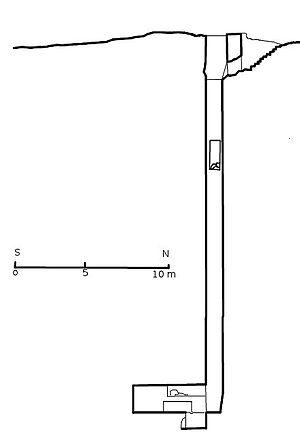
Hétep-Hérès Iʳᵉ est l'épouse de Snéfrou avec lequel elle engendre Khoufou. Ses titres incluent : « Mère du Roi », « Mère du Roi des Deux Terres », « Intendante d'Horus », « Fille du Dieu de son corps ».